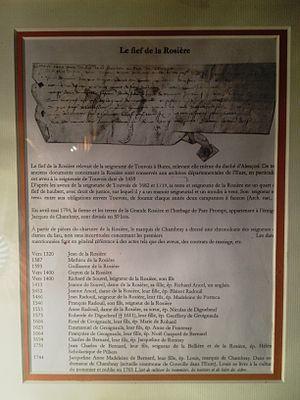
historique des occupants de La GRANDE ROSIERE
La Grande Rosière est une propriété située à 4 km de la commune de Montchevrel dont elle dépend. Son histoire, très ancienne, remonte à 1320.